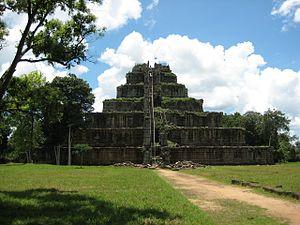
Tbeng Meancheay est une ville du Cambodge située dans la province de Preah Vihear.